Twin Peaks

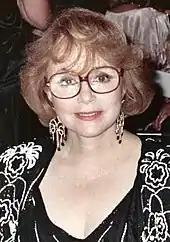
Veteran film actress Piper Laurie (pictured here in 1990) helped cement the "Twin Peaks" cast.

25 years after the cliffhanger ending of season two, Cooper remains trapped in the Black Lodge and prepares his return to the world. Cooper's doppelgänger lives in Cooper's place and works to prevent his own imminent return to the Black Lodge with the help of various associates. Meanwhile, the mysterious murder of a librarian in Buckhorn, South Dakota attracts the attention of Cole and his colleagues, while a message from the Log Lady (Catherine Coulson) leads members of the Twin Peaks Sheriff's Department to reopen investigations into the events surrounding the 1989 murder of Laura Palmer.